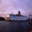
Label: ship